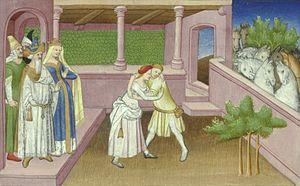
Qutulun, daughter of Qaïdu. Devisement du monde, Marco Polo. Manuscript Français 2810, fol. 95v] Русский: Хутулун, дочь Хайду. У царя Кайду была дочь
Khutulun, aussi connue sous le nom de Aigiarne, Aiyurug, Khotol Tsagaan ou Ay Yaruq est la fille la plus célèbre de Qaïdu et la nièce de Kubilai Khan. Son père apprécie ses aptitudes et elle l'accompagne durant ses campagnes militaires. Marco Polo et Rashid al-Din ont tous les deux écrit à propos d'elle.